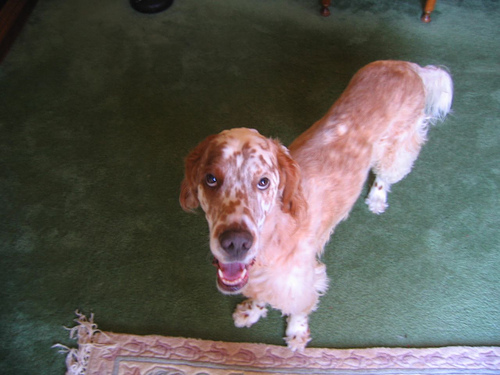
Animal: dog
Breed: english_setter